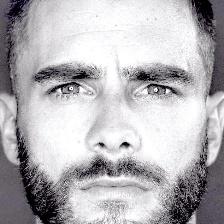
Label: faces